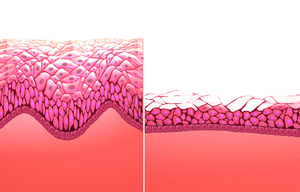
Une vulvo-vaginite atrophique ou vaginite atrophique est une inflammation du vagin consécutive à l'atrophie des tissus de surface, elle-même provoquée par une carence en œstrogènes.